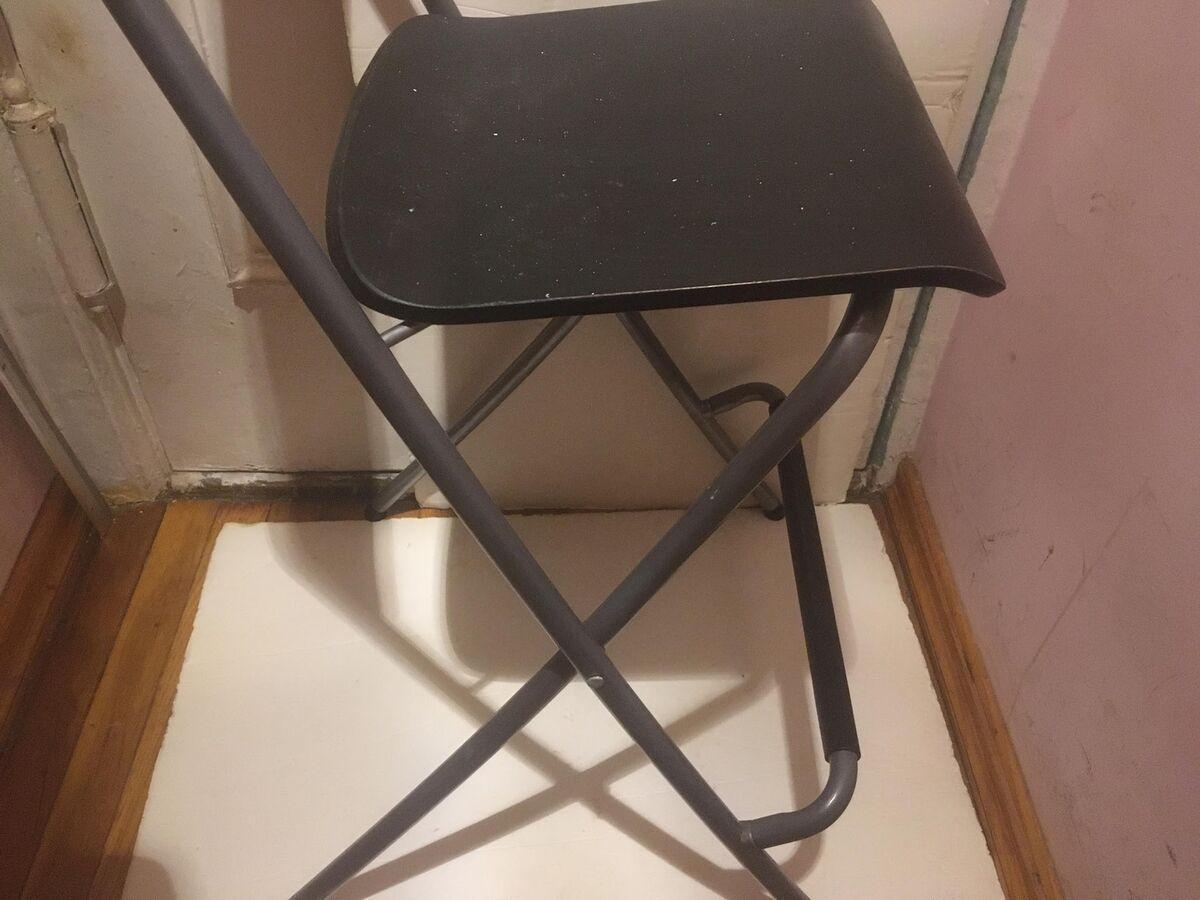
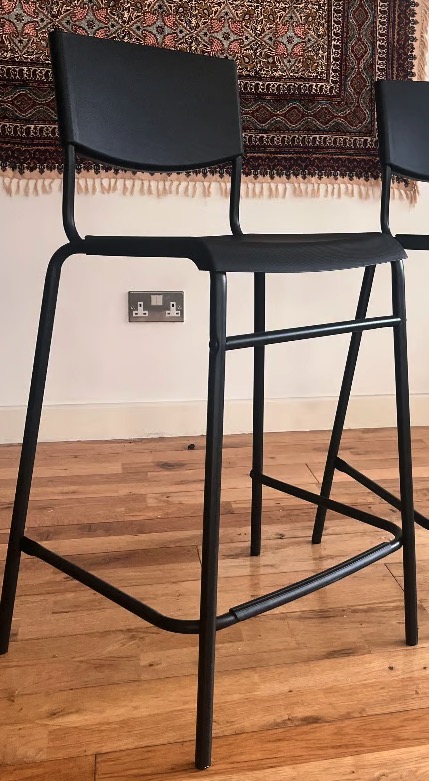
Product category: stool
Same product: no